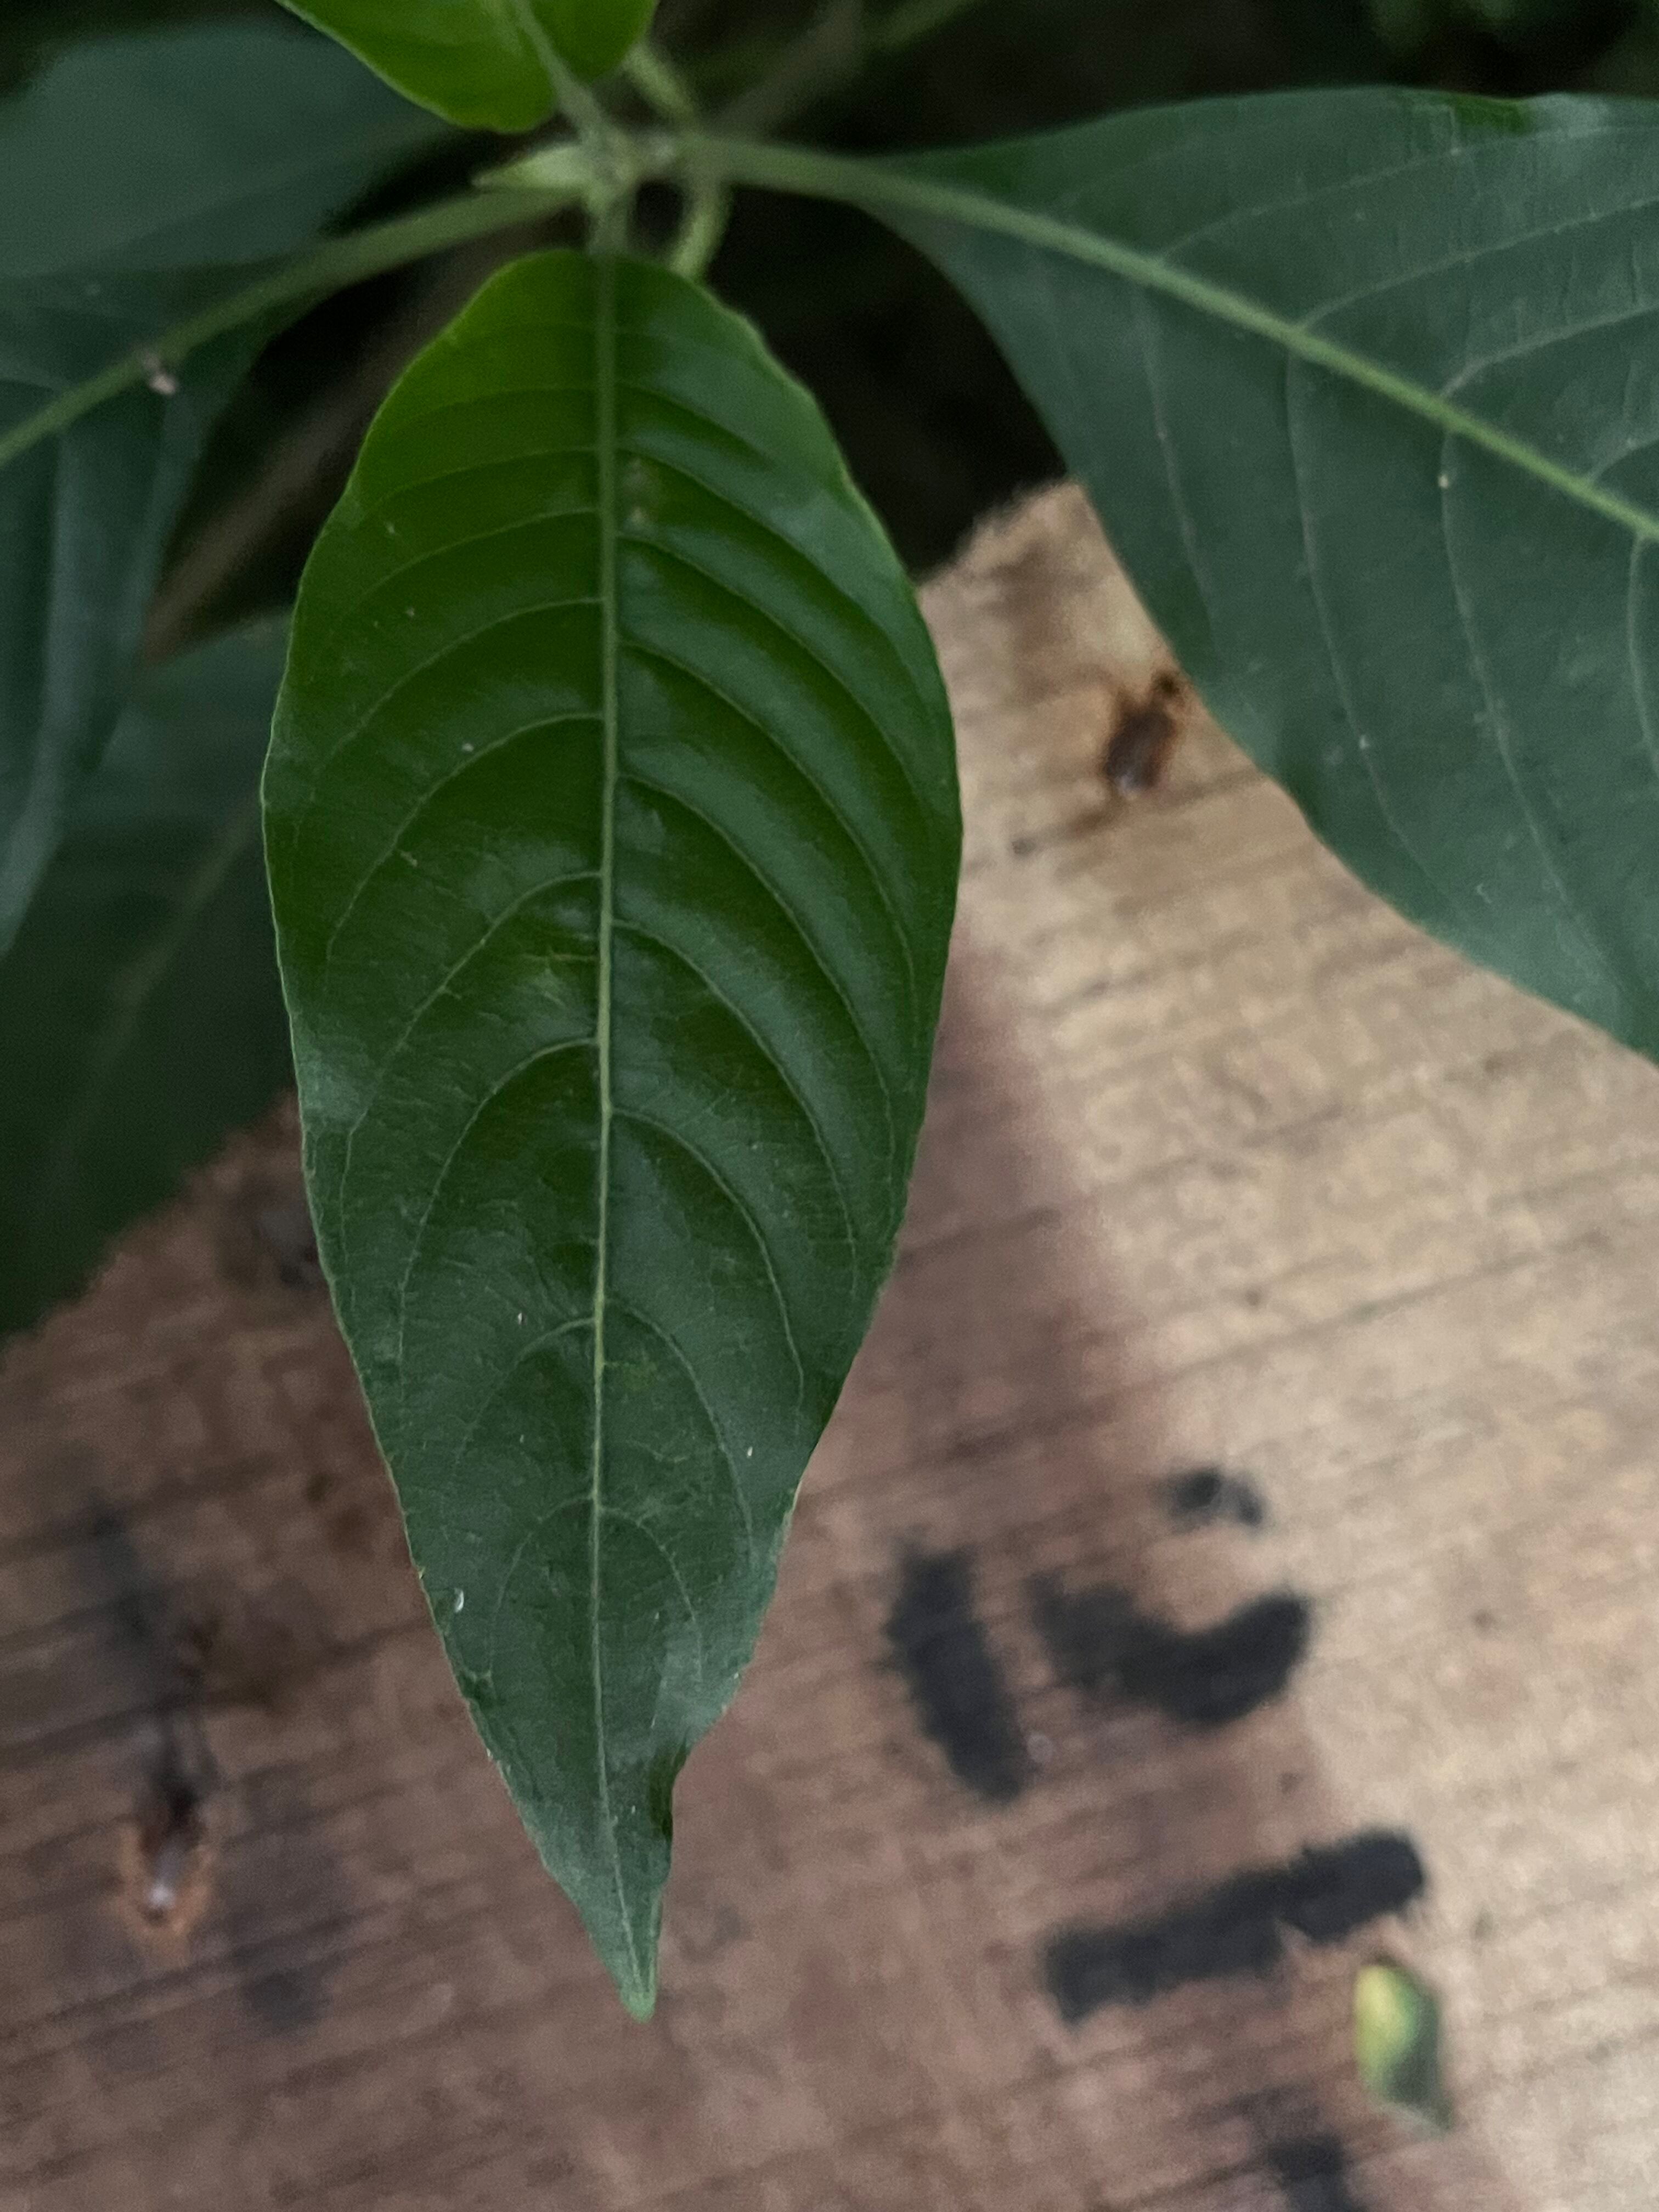
Plant species: justicia-adhatoda